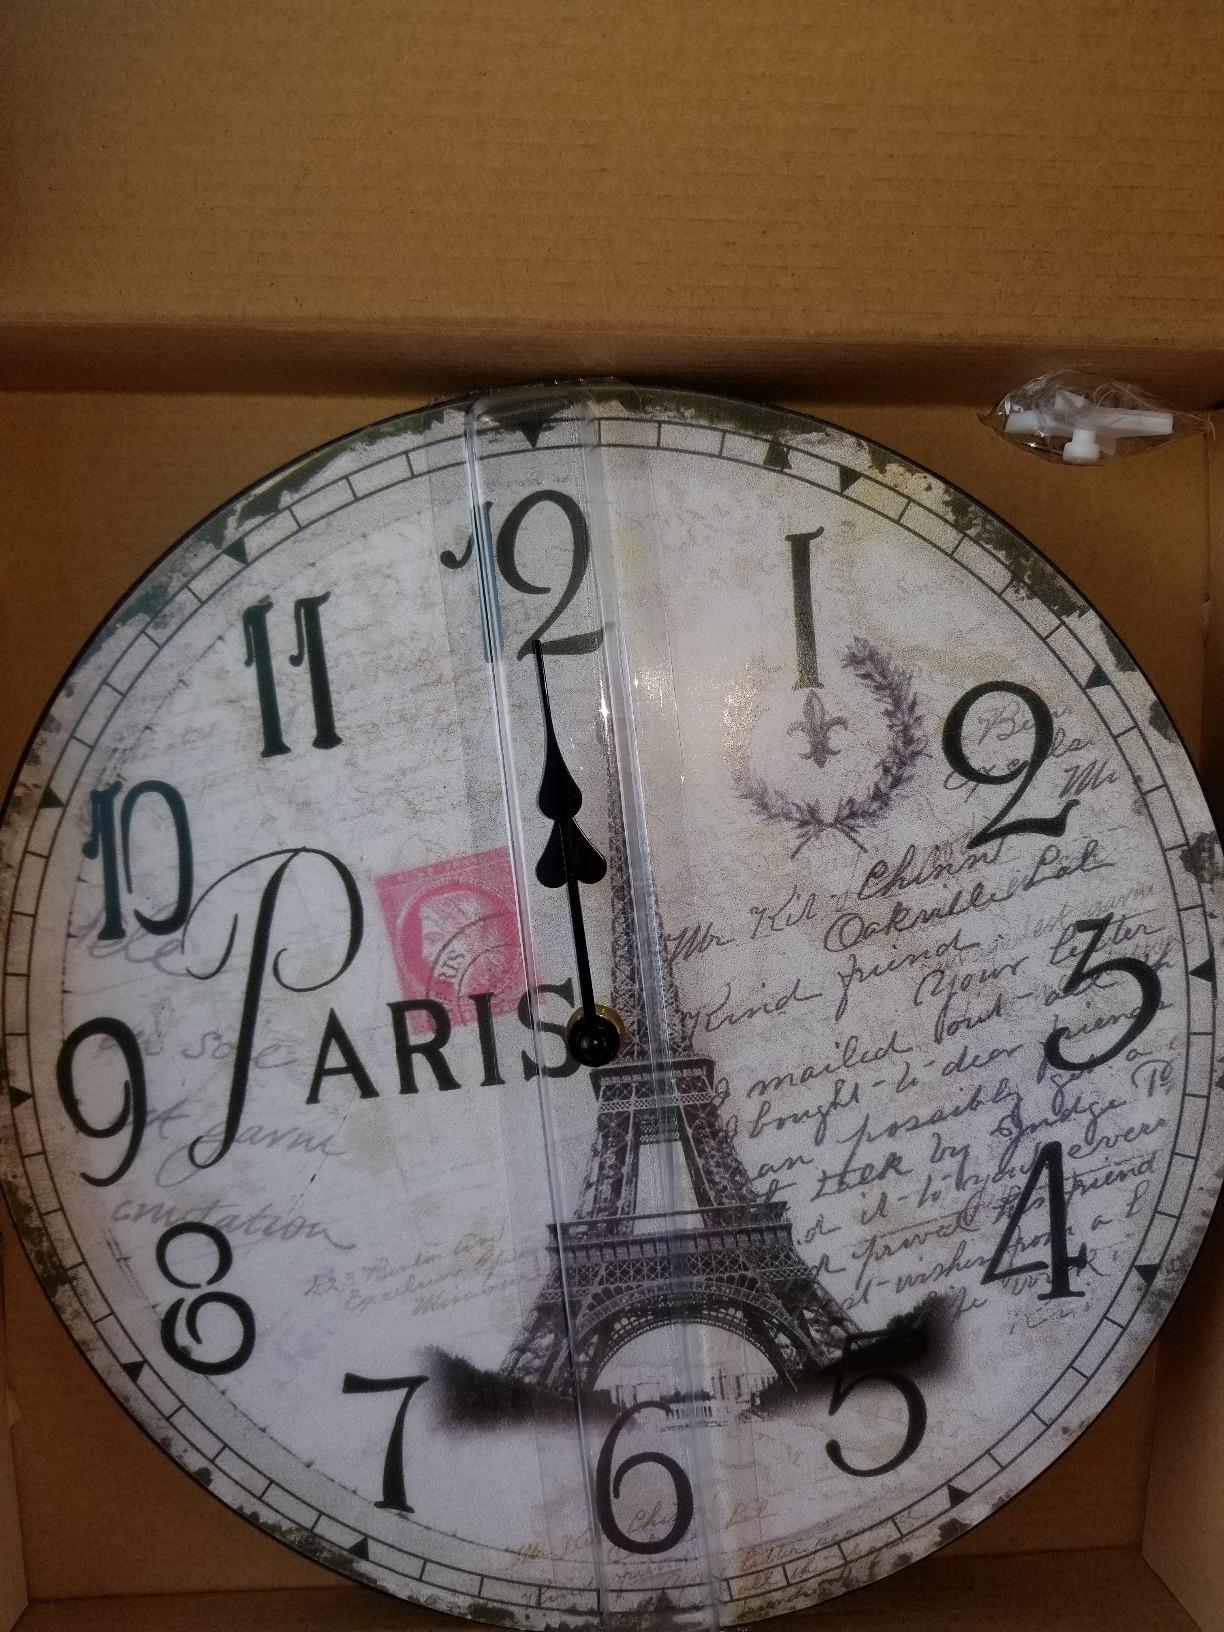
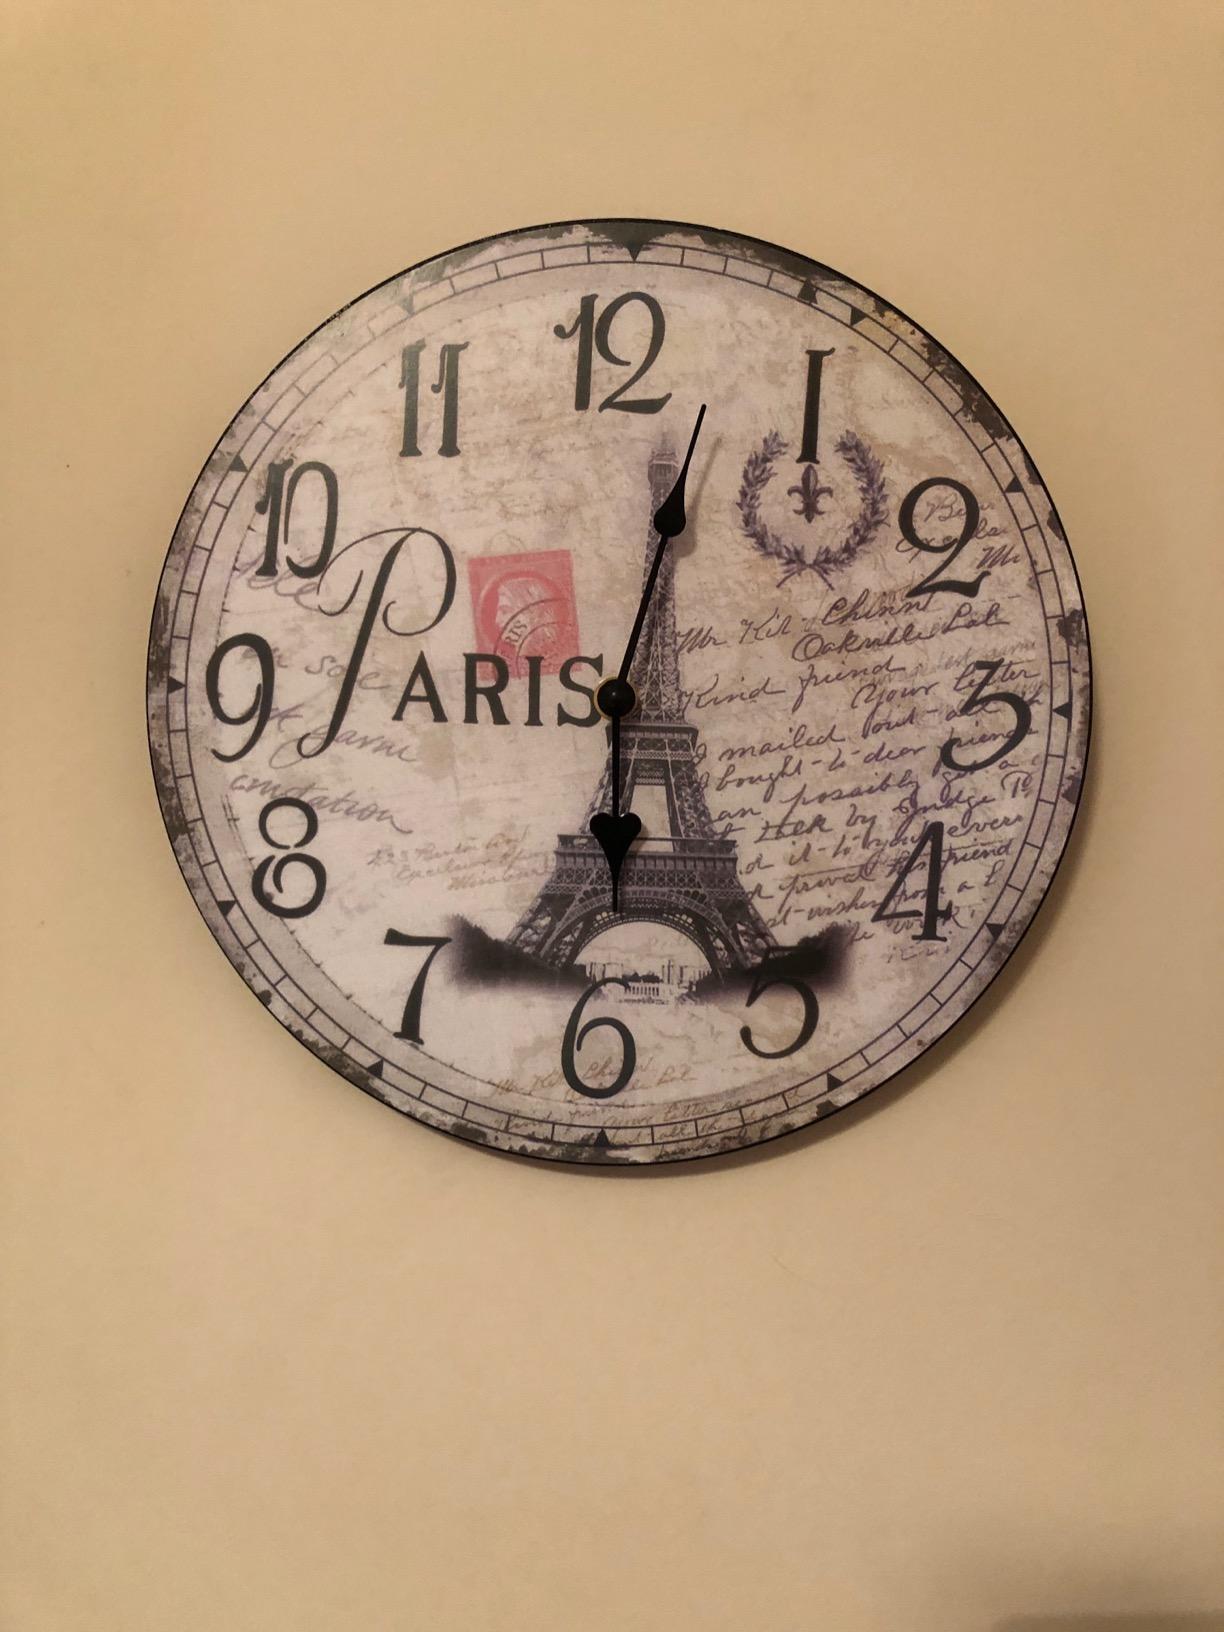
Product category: clock
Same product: yes